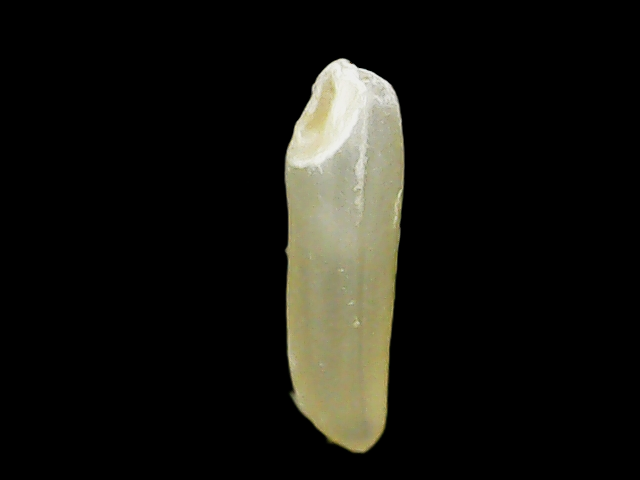
Rice variety: Binadhan25